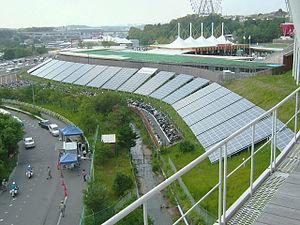
L'énergie solaire au Japon connait une croissance très rapide, surtout depuis la mise en place en 2012 d'une politique de soutien parmi les plus attractives au monde.